Adaptive Coloration in Animals

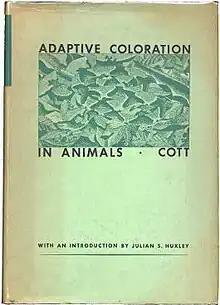
Cover of first edition

Adaptive Coloration in Animals is a 500-page textbook about camouflage, warning coloration and mimicry by the Cambridge zoologist Hugh Cott, first published during the Second World War in 1940; the book sold widely and made him famous.